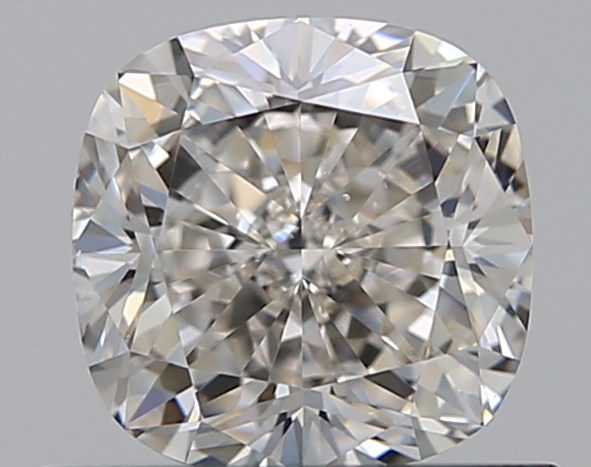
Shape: cushion
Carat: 0.8
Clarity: VS2
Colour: K
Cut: EX
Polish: EX
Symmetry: EX
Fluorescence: F
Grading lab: GIA
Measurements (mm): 5.18 x 5.16 x 3.59